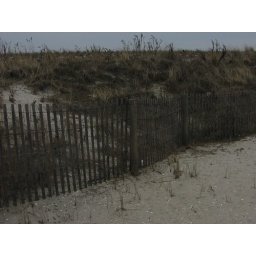
There is a cat sitting on the top of the dune looking out over the ocean 1